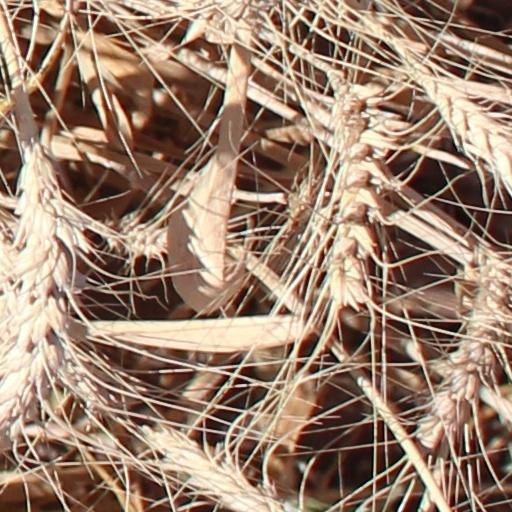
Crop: wheat